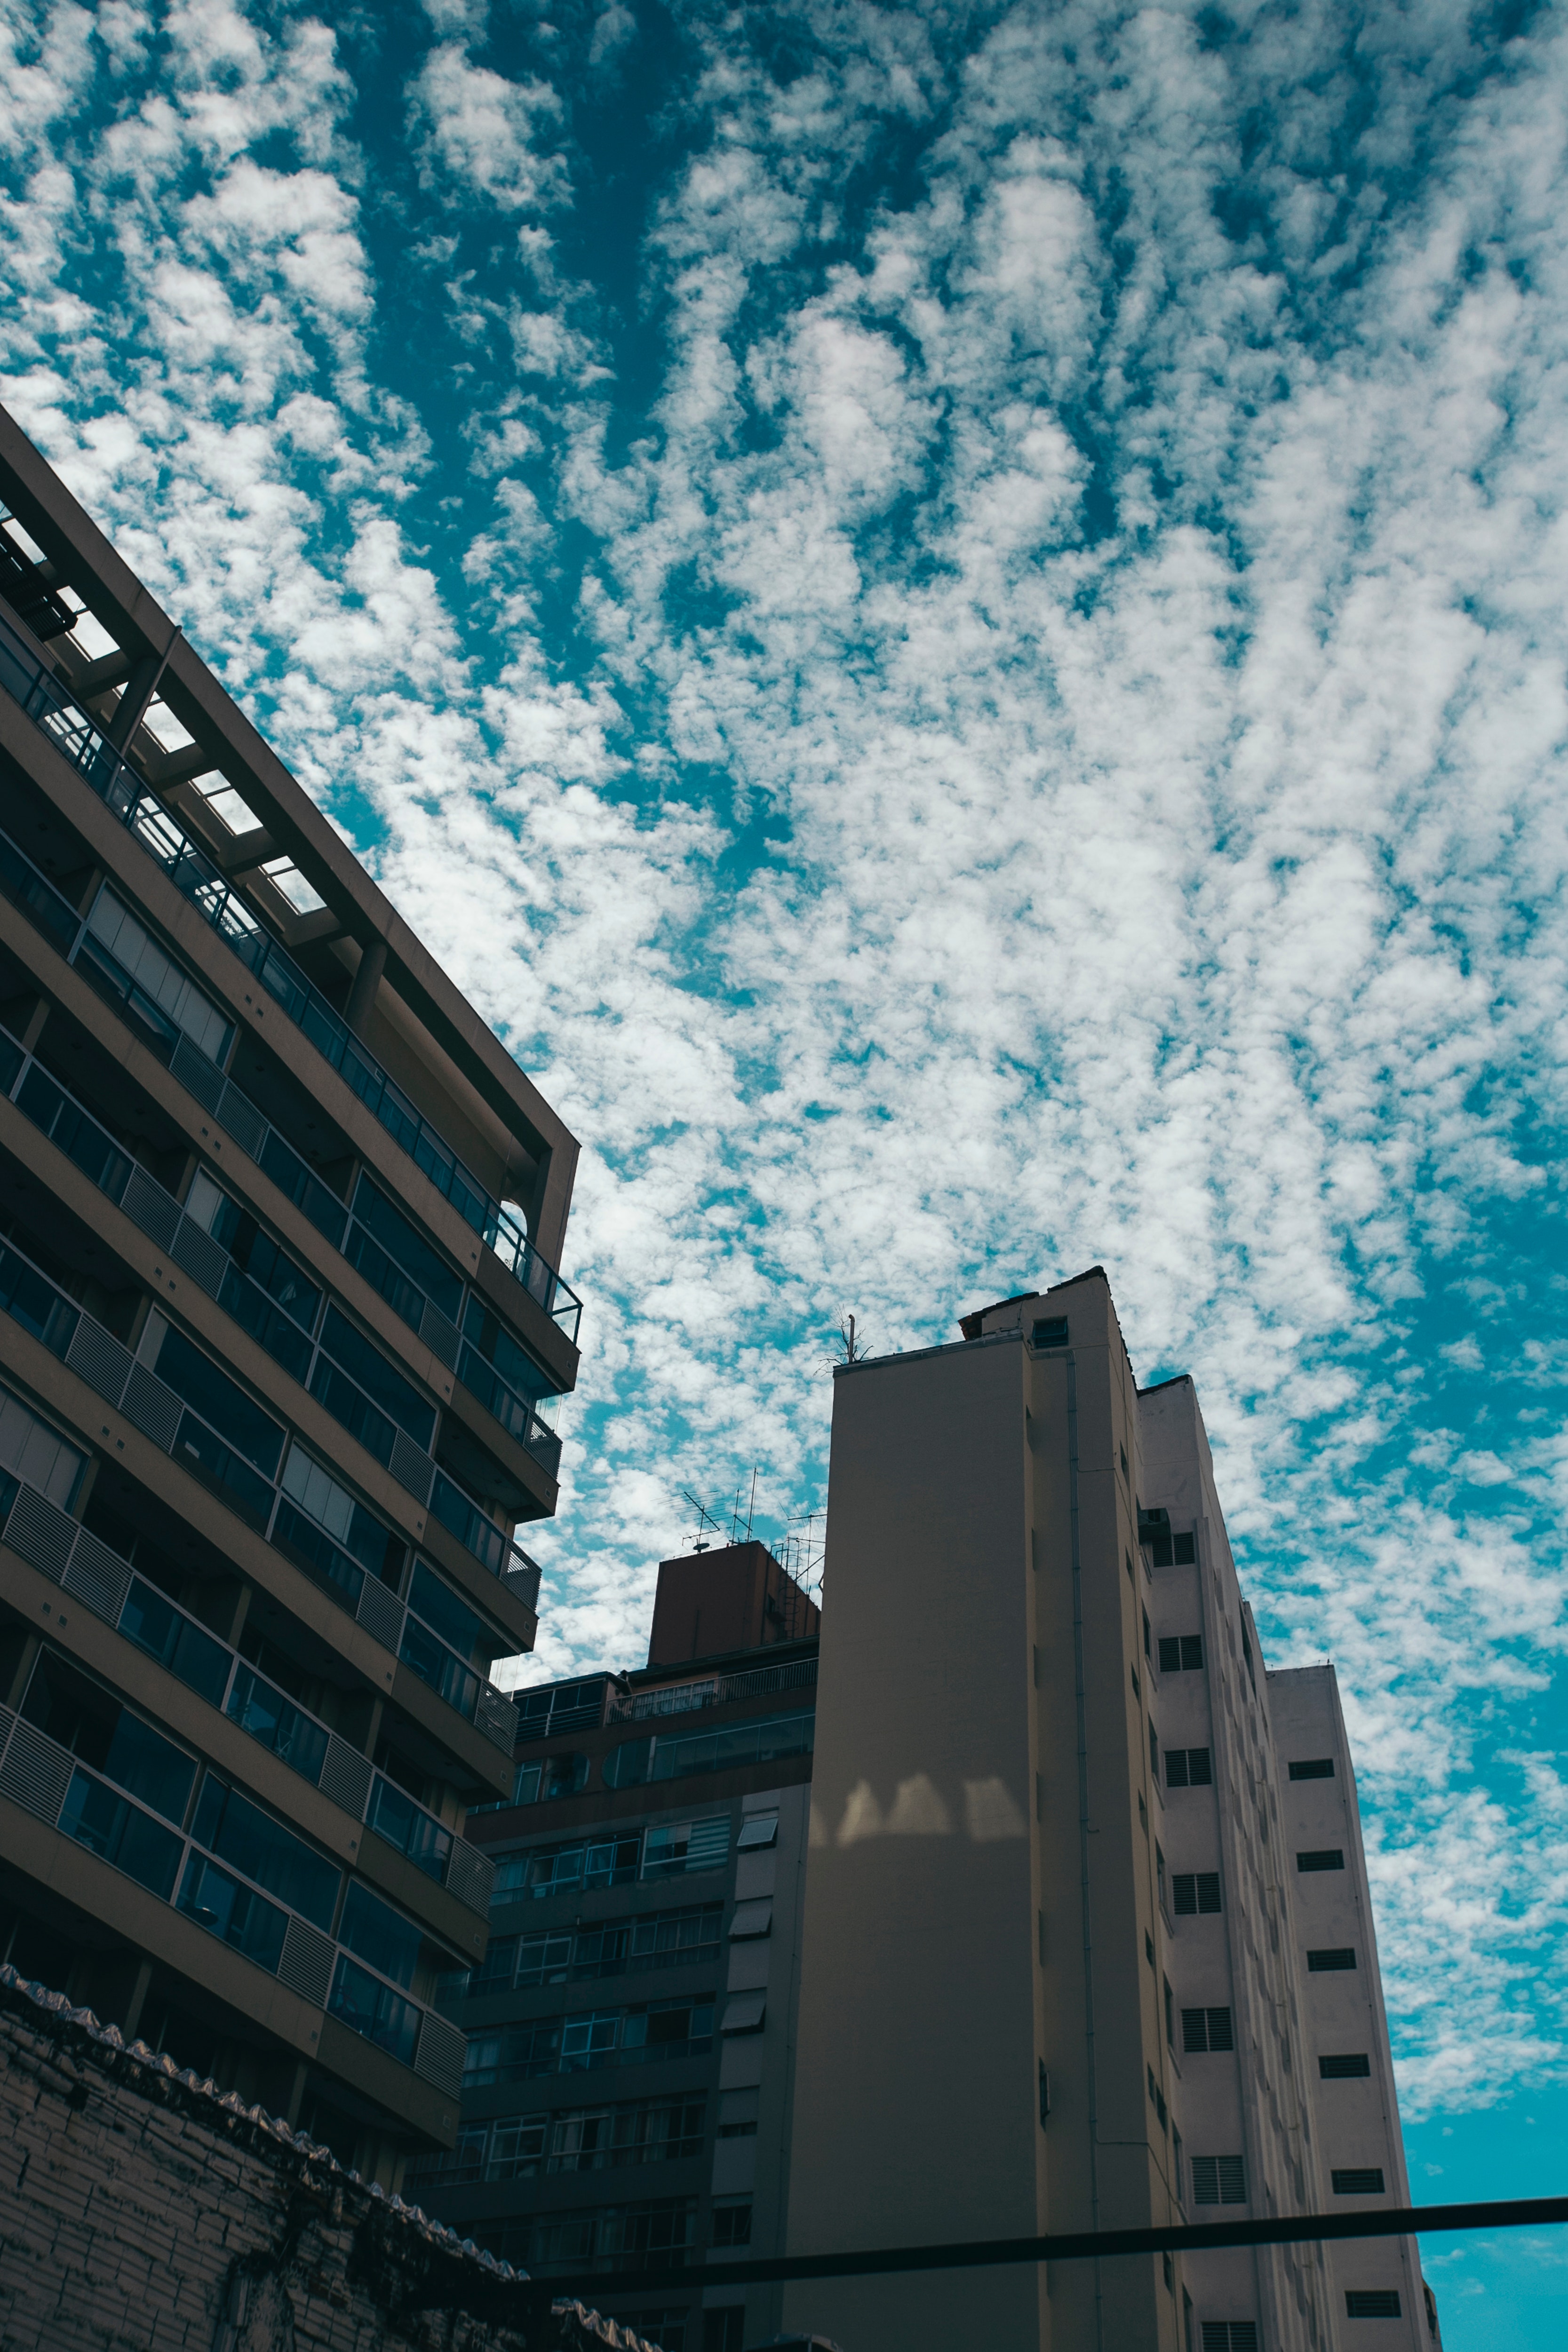
sky, blue, metropolitan area, daytime, architecture, cloud, urban area, metropolis, city, building, skyscraper, human settlement, tower block, line, downtown, commercial building, condominium, infrastructure, mixed use, reflection, neighbourhood, tree, apartment, corporate headquarters, real estate, meteorological phenomenon, facade, tower, glass, street, cityscape, house, world